Killing of Faith Hedgepeth

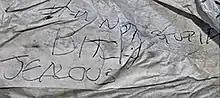
A wrinkled piece of white paper with the words "I'm not stupid bitch jealous" scrawled on them in ballpoint pen

It was sloppily written in ballpoint pen on what was determined to be the torn-off bottom of a white paper bag of the type commonly used for carry-out food. Police believe the bag may have come from Time-Out, a popular 24-hour restaurant in Chapel Hill that would have been the only place open at the time Hedgepeth and Rosario left The Thrill. It uses such bags and is a short distance away from the nightclub.